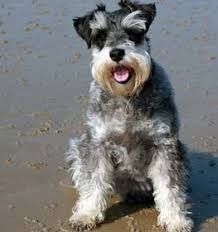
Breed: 220-n000053-standard_schnauzer